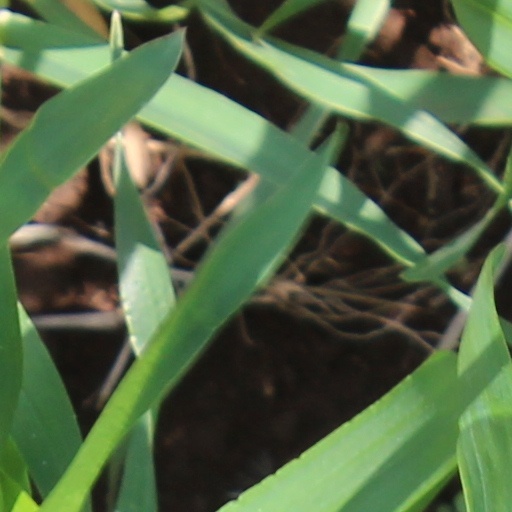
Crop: wheat